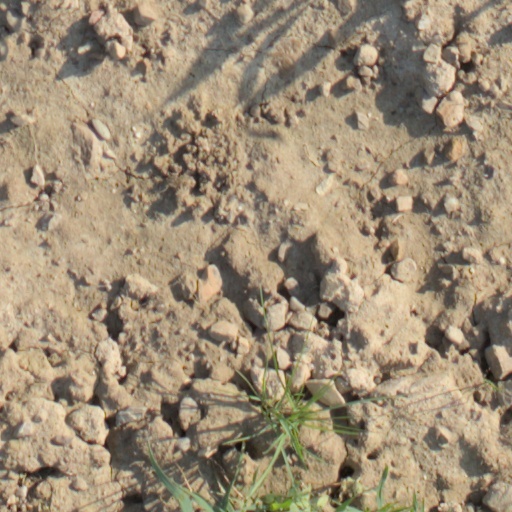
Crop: wheat